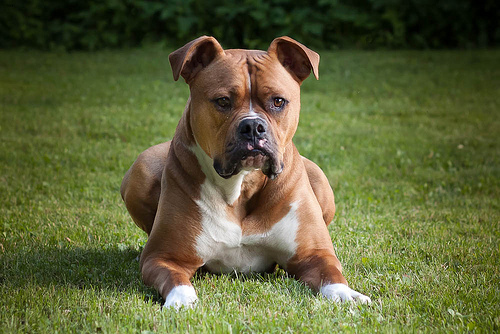
Breed: american bulldog